Paterson F.C. (NAFBL)

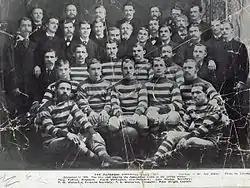
The Paterson team that won the 1923 Dewar Cup.

Paterson F.C. was an early twentieth-century American soccer club based in Paterson, New Jersey. It spent three seasons in the National Association Football League, winning one title, and one season in the American Soccer League.